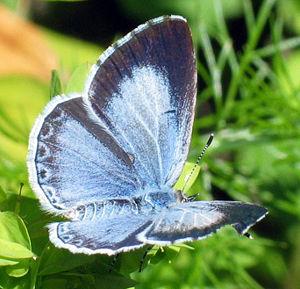
L’Azuré des nerpruns ou Argus à bande noire est une espèce paléarctique de lépidoptères de la famille des Lycaenidae, commune en Europe.
La réserve naturelle régionale de la carrière des Nerviens est une réserve naturelle régionale de la région Hauts-de-France créée le 25 mai 2009 afin de protéger un site possédant des plantes rares, d'une superficie un peu supérieure à trois hectares. Elle est localisée dans les communes de Bavay et de Saint-Waast, dans le département du Nord.